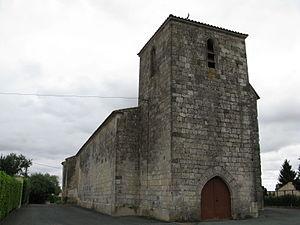
Faye-sur-Ardin est une commune française, située dans le département des Deux-Sèvres en région Nouvelle-Aquitaine.